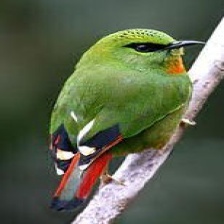
Species: FIRE TAILLED MYZORNIS
Scientific name: MYZORNIS PYRRHOURA